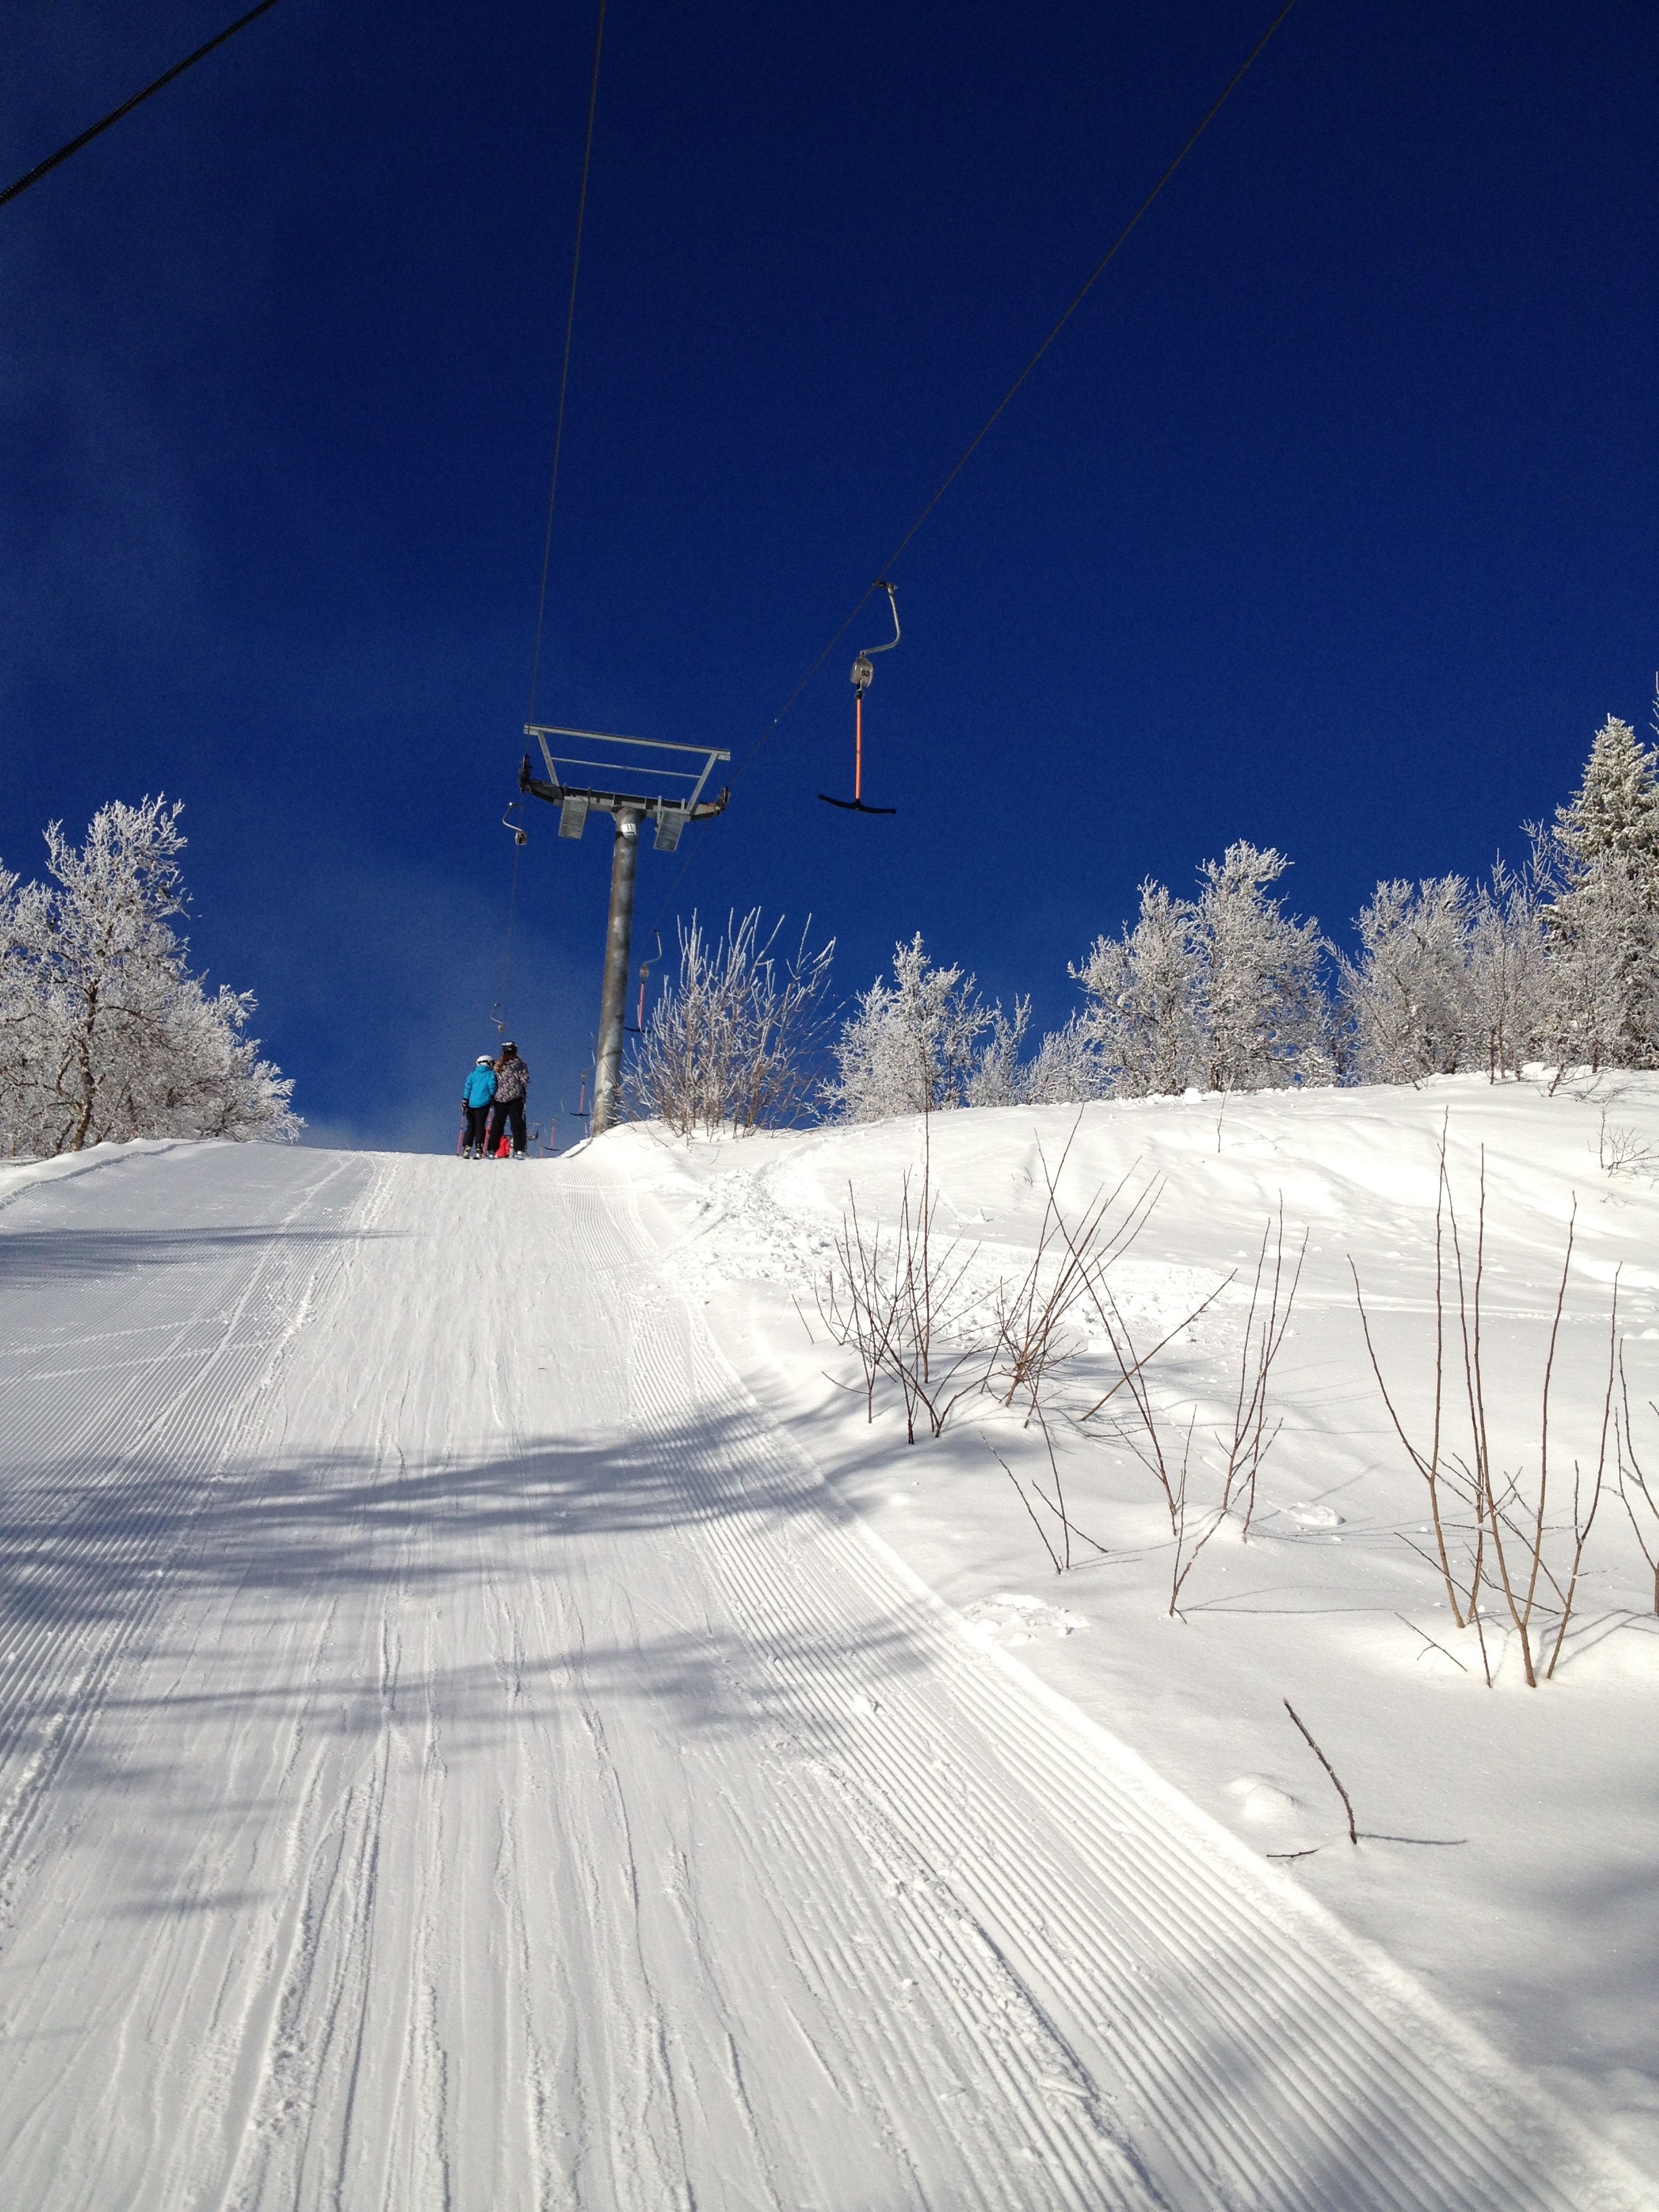
mountain, snow, winter, sunshine, white, mountain range, weather, alpine, helicopter, skiing, mountain top, season, sports equipment, blue sky, winter sport, sports, ski, sweden, landscapes, views, winter magic, piste, himmel, fells, snow landscape, nordic skiing, ski equipment, norrland, swedish mountains, alpine skiing, real mountains, swedish mountain, king top, helicopter lifting, t rnaby, heliski, jamtland flight